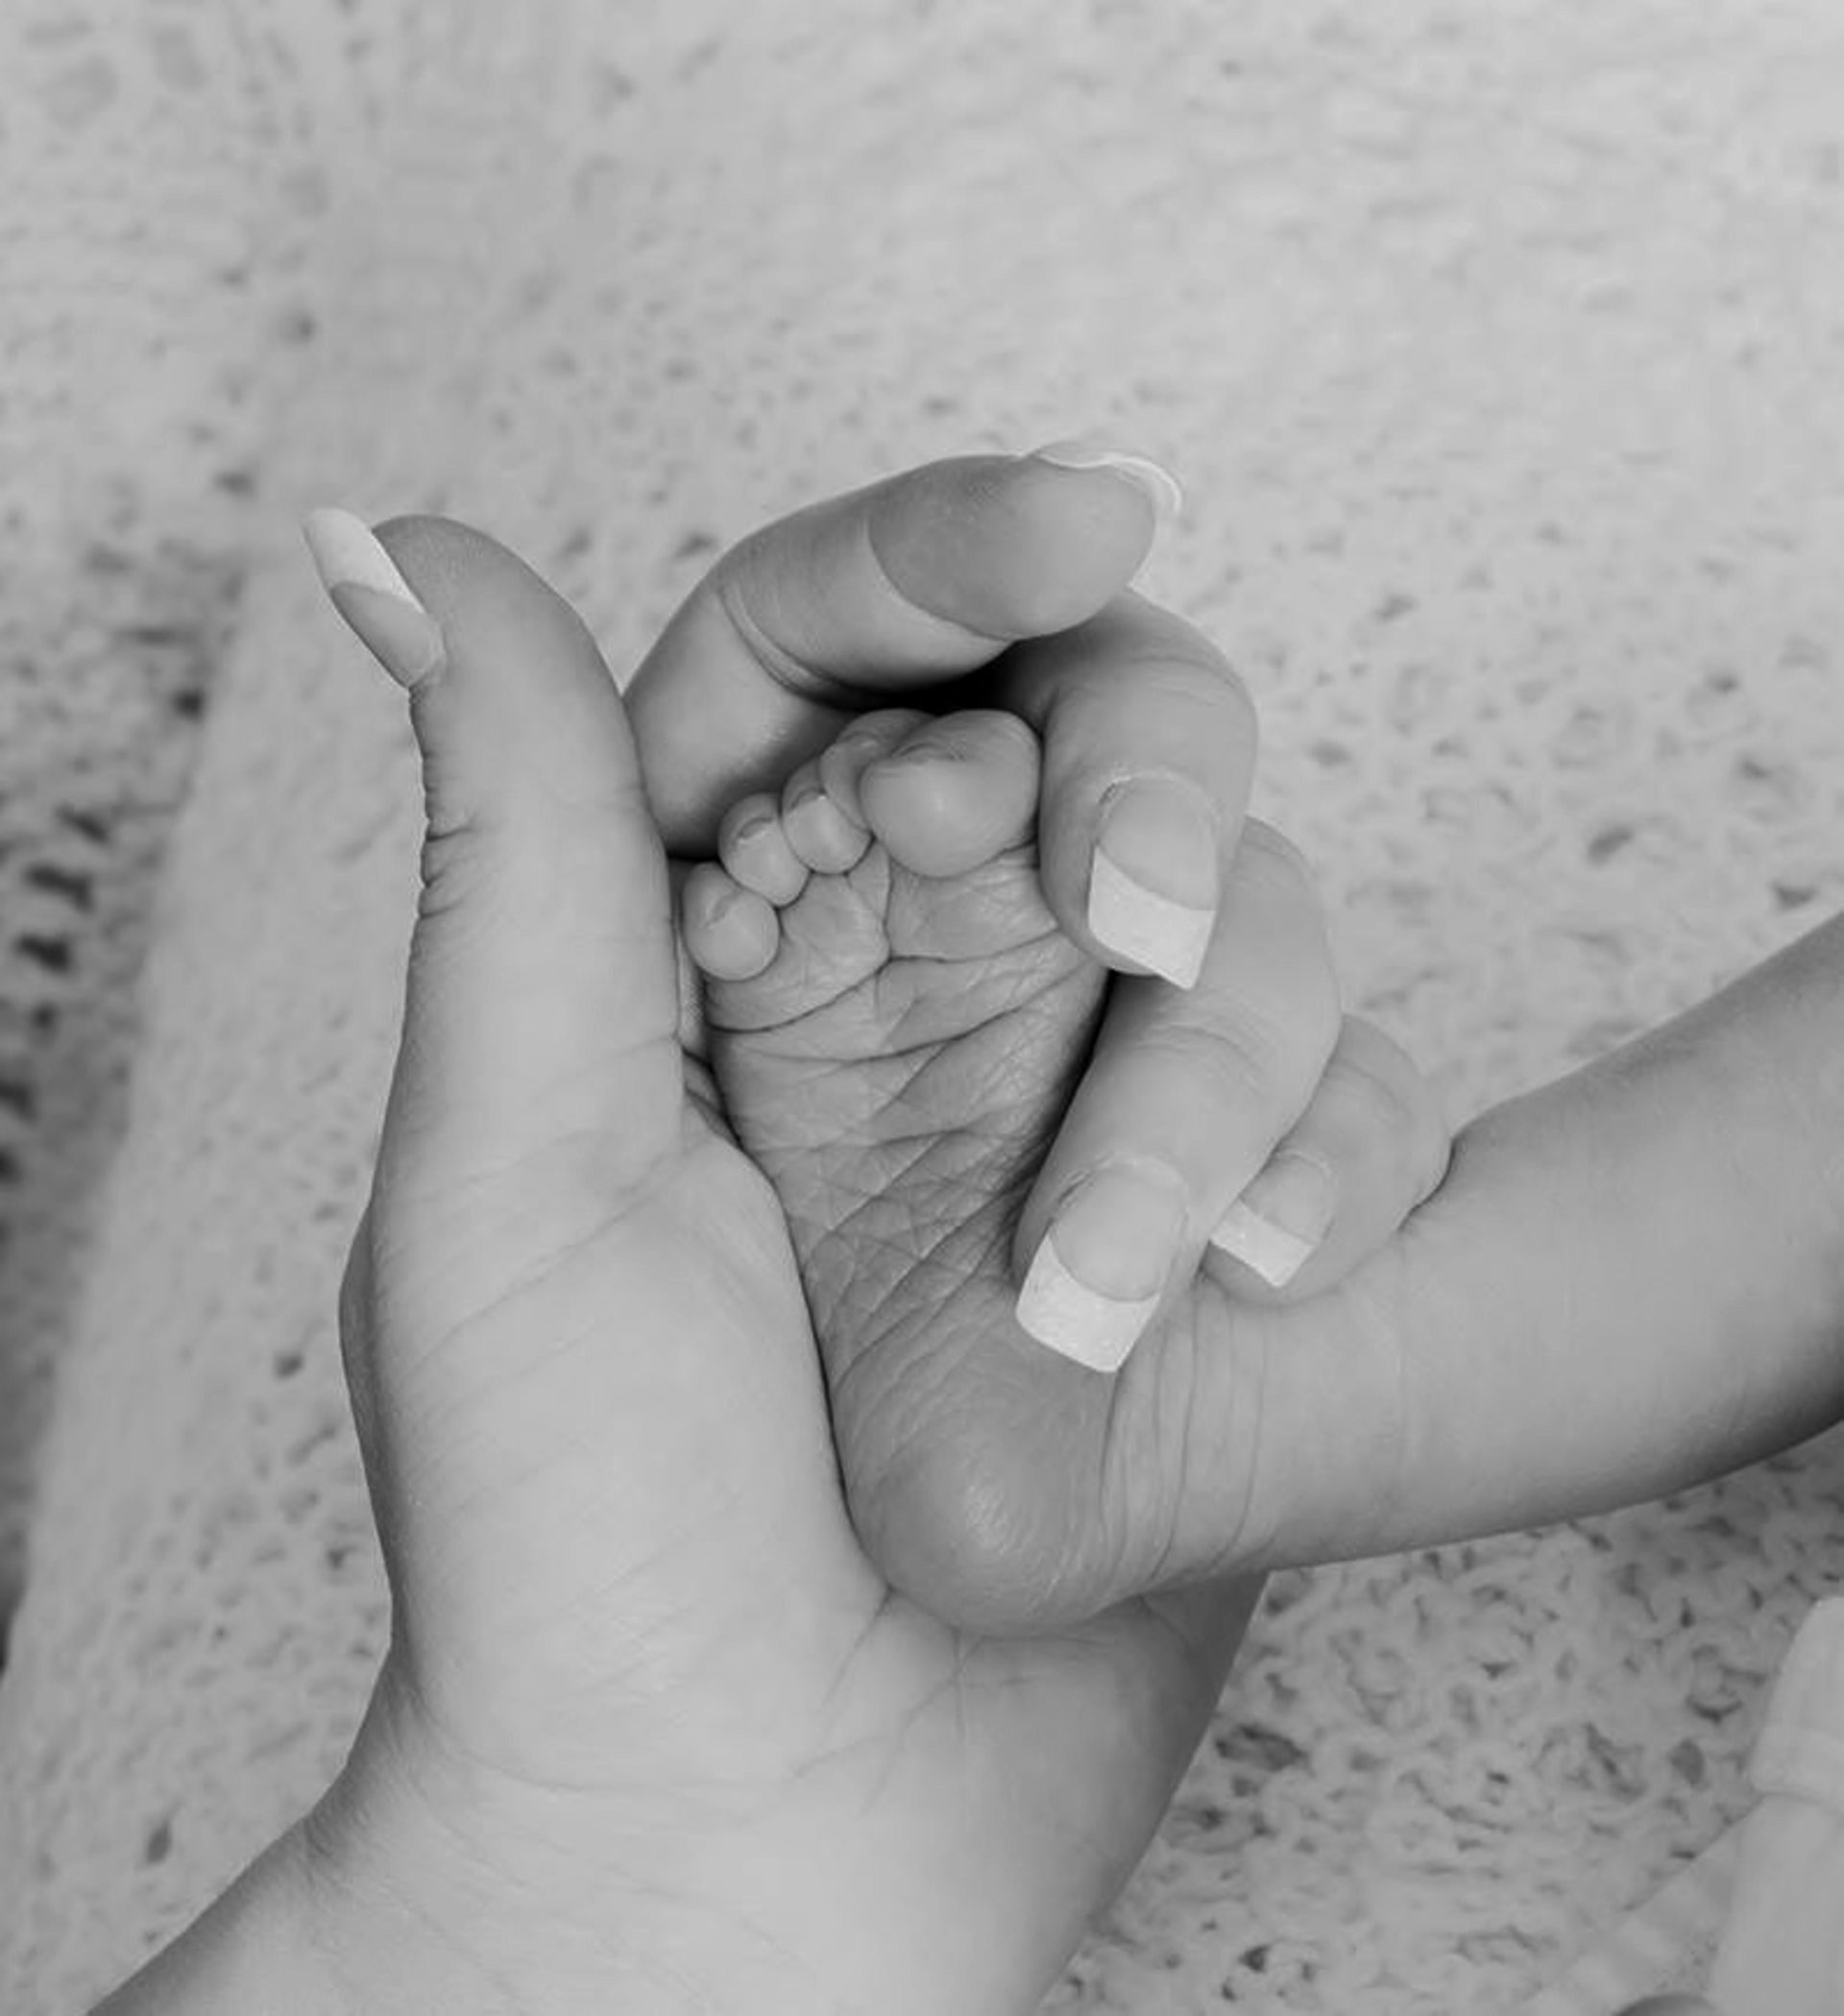
hand, black and white, white, photography, leg, finger, child, black, monochrome, together, arm, baby, mom, holding hands, motherhood, close up, human body, mother, happiness, infant, newborn, skin, organ, emotion, thumb, interaction, sense, monochrome photography